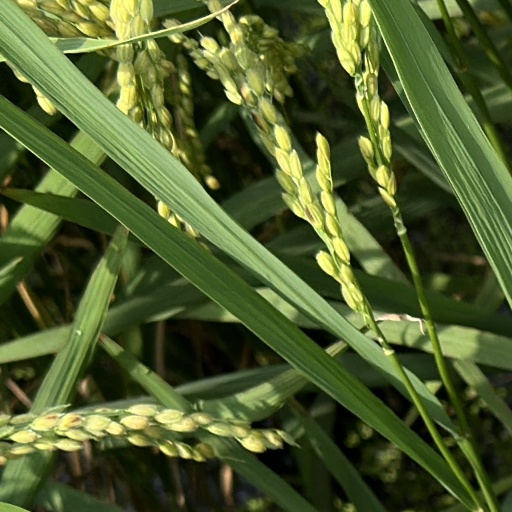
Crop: rice